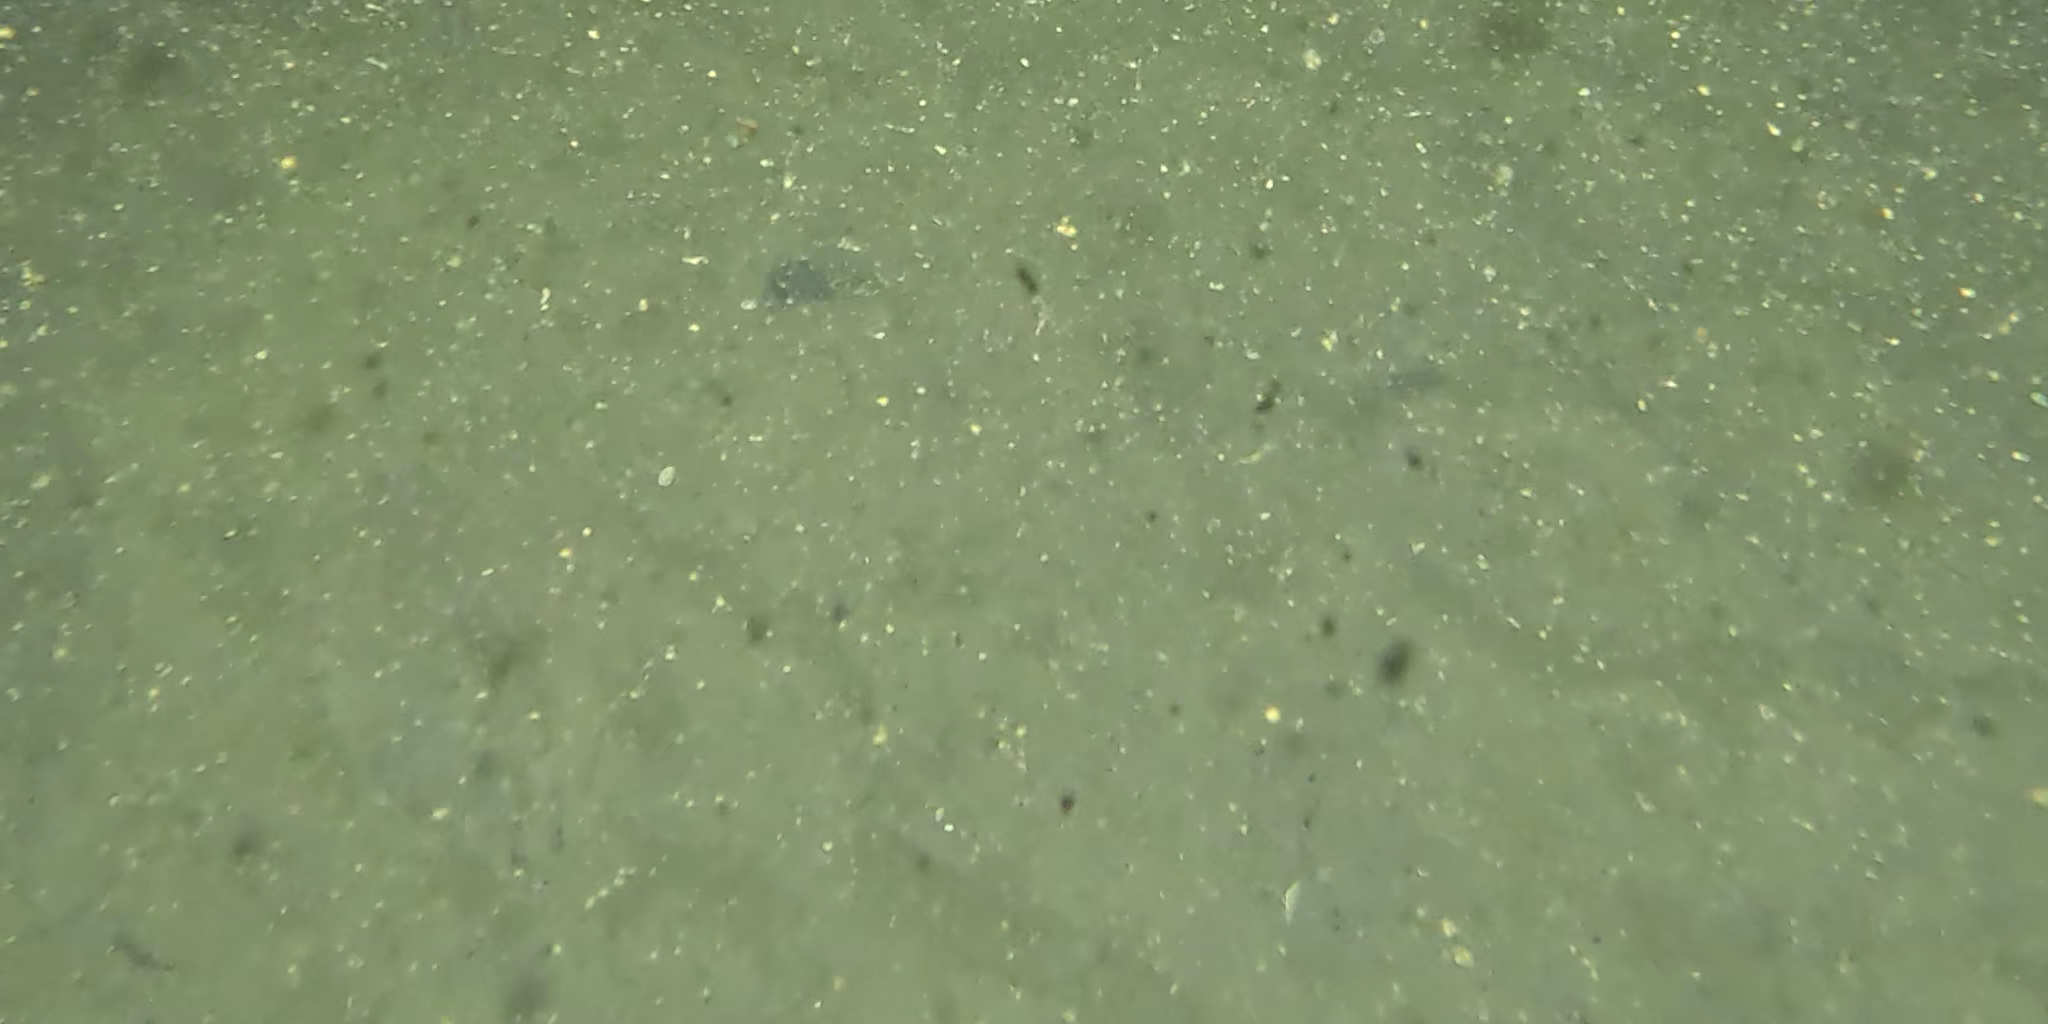
Seabed habitat: sand